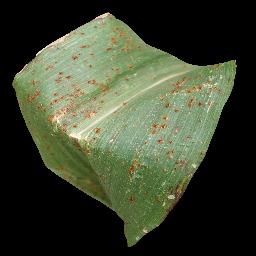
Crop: corn
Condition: (maize)_common_rust